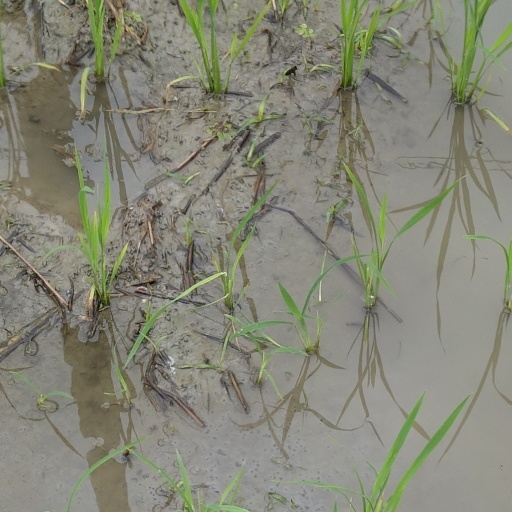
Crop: rice